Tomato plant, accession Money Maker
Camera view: bottom (45 deg); turntable rotation: 180 degrees
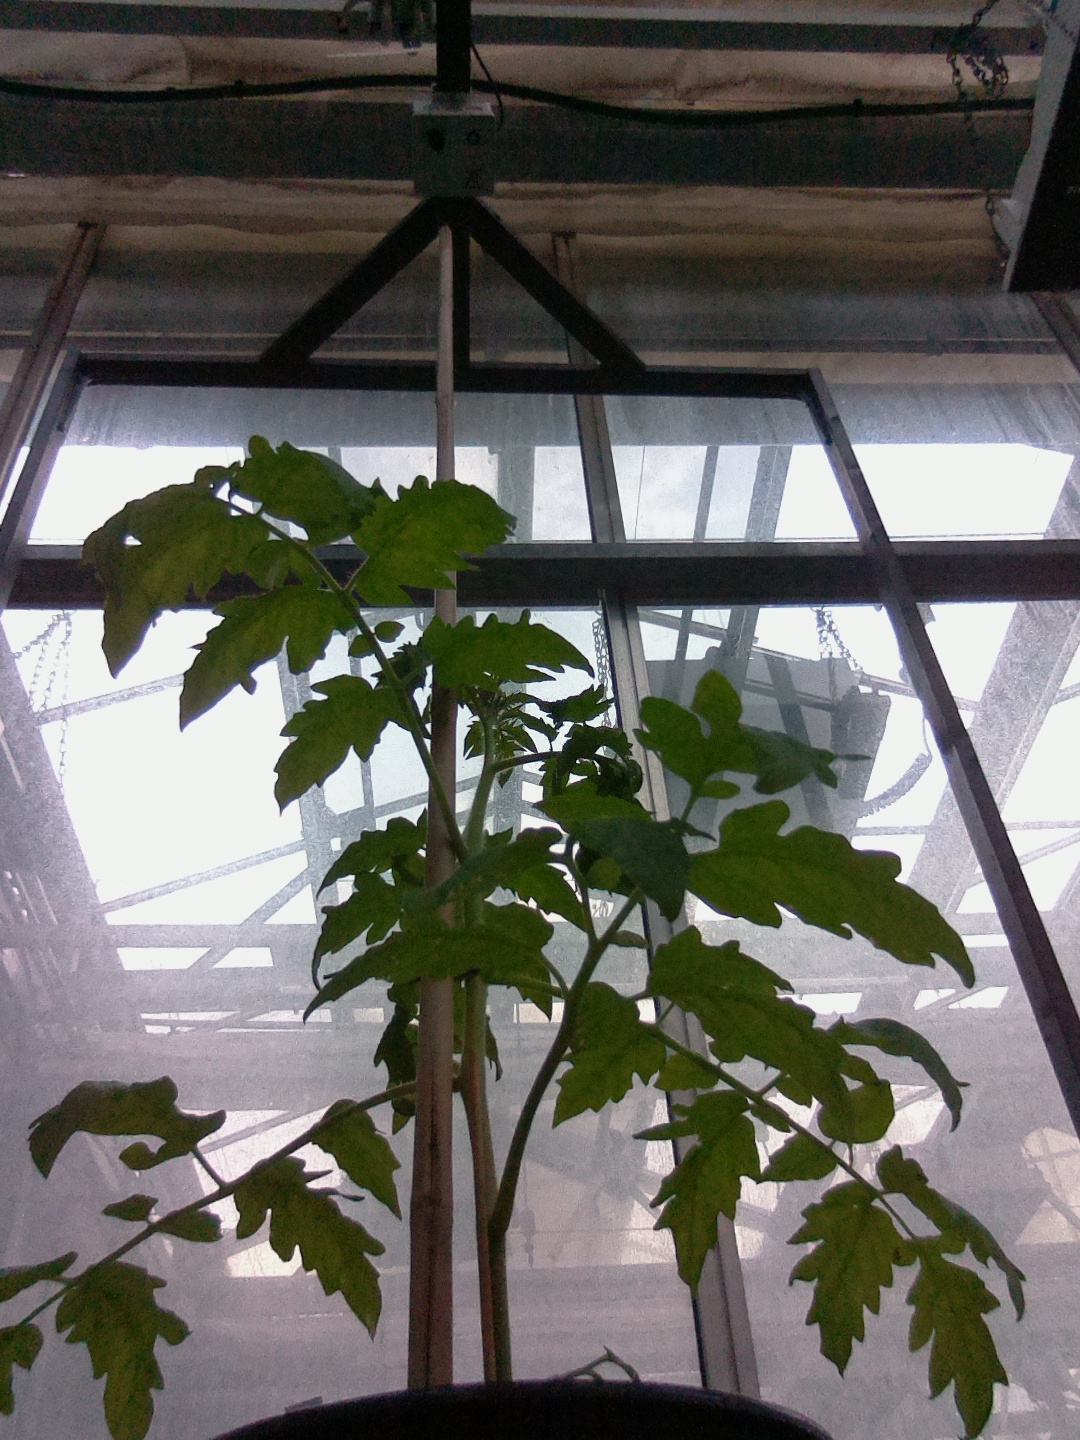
BBCH growth stage 14: 8 of true leaves visible